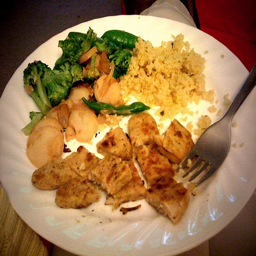
Chicken, vegetables, and rice on a plate with a fork.
a large plate of food with a fork
A white dinner plate that has several types of food and vegetables on it,
A plate of food sitting on a person lap.
There is chicken, couscous and vegetables on the plate.